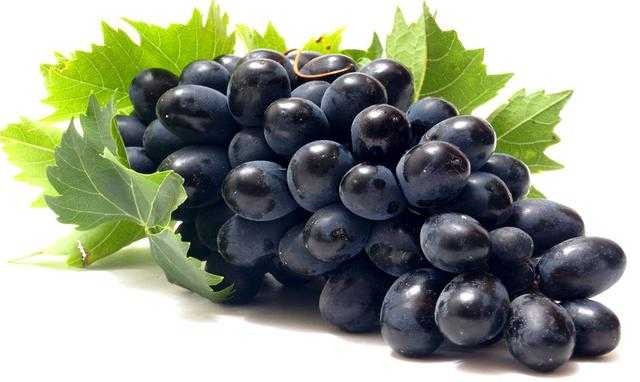
Label: Grapes